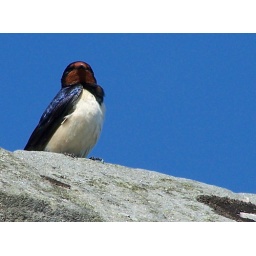
One of the swallows nesting in the castle roof